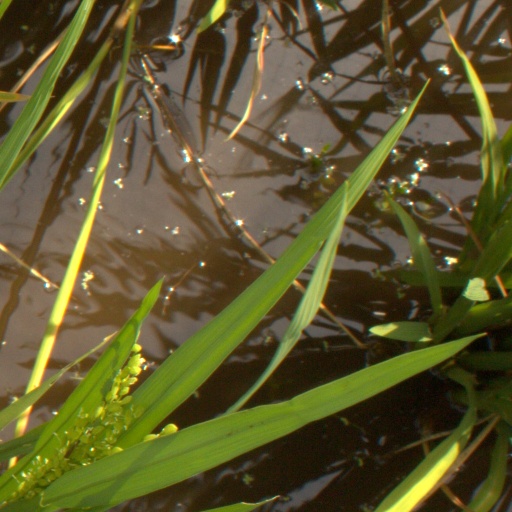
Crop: rice